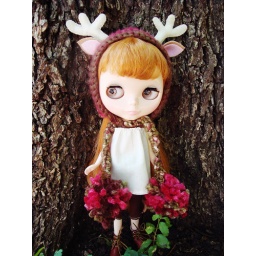
deer hat in flora